Page Avenue

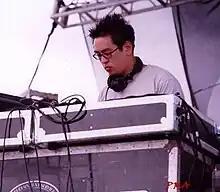
Story of the Year befriended Joe Hahn "(pictured)" while touring with Linkin Park. After learning he had directed their music videos, Story of the Year got him to direct a music video for "Anthem of Our Dying Day".

After recording, Story of the Year moved back to St. Louis and immediately started touring. On May 7, 2003, it was announced that their debut album was scheduled for release in early July. On May 16, the album's track listing was revealed; the album's release was pushed back to August 27. On June 13, the album's title was announced: "Page Avenue". On June 22, the album's release was pushed back again, this time to mid-September. In July, the group appeared on the Warped Tour. Partway through, the group was moved to a bigger stage because of the large crowds they were drawing. On August 9, two songs from the album were posted online. "Until the Day I Die" was released to radio on August 12. The group wanted to tour for a year before their label Maverick Records started pushing a single. They grew up in the 1990s when labels were focused on investing in development. Russell, citing the Red Hot Chili Peppers and their song "Under the Bridge" as an example, said the band was afraid of being labelled sell-outs due to a big single. However, label executives was unwavering in their decision to release "Until the Day I Die".